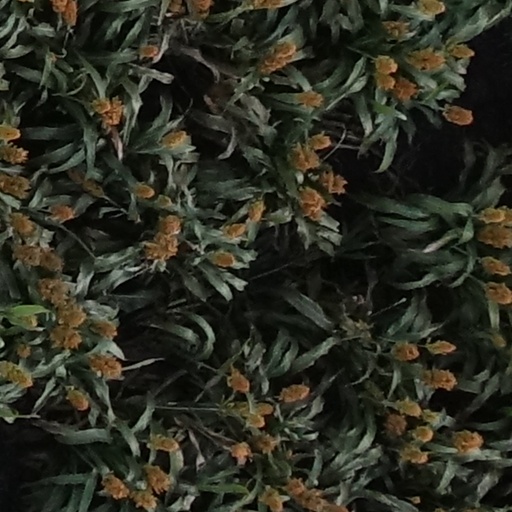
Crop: sorghum